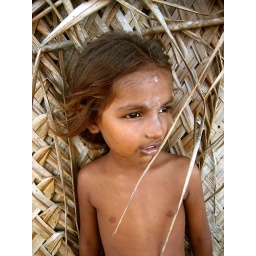
A gorgeous girl who accompanied me down to the beach of her fishing village near Auroville.